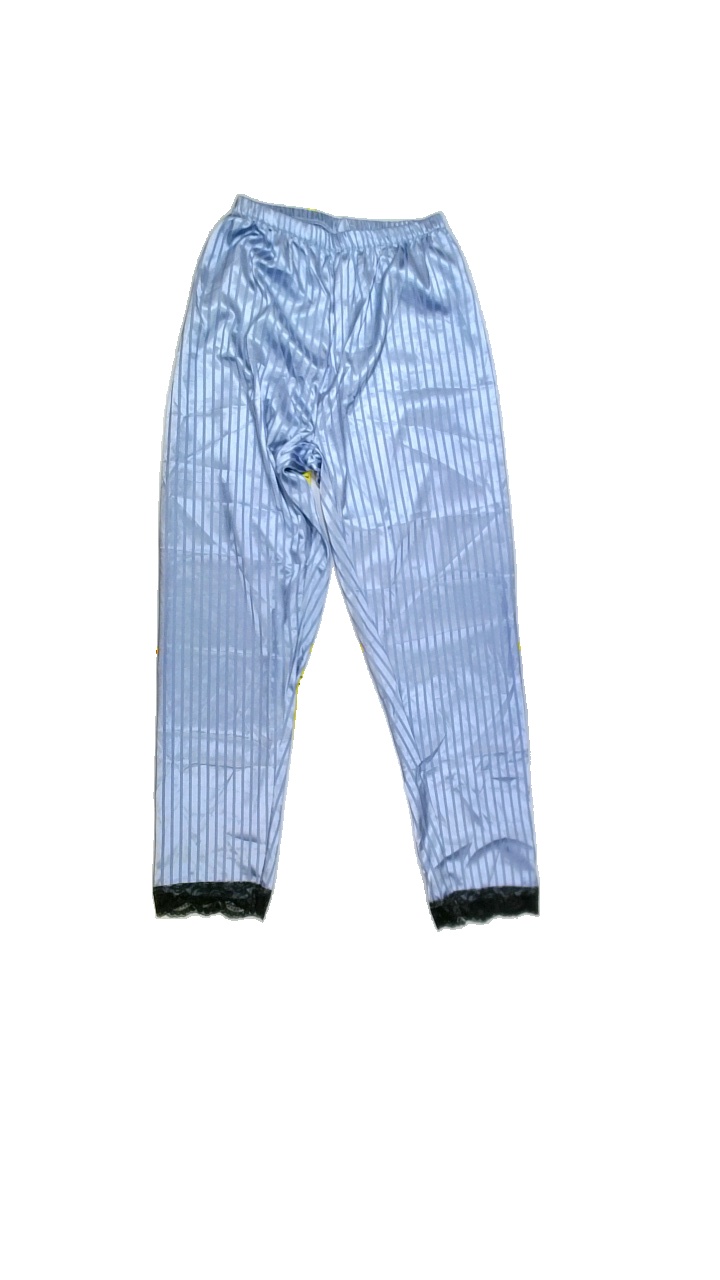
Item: Trousers (Ladies)
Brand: Missing
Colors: Blue, Black
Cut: Regular
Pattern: Striped
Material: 100%polyester
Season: Spring
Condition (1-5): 3
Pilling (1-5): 5
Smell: Major
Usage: Export
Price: <50